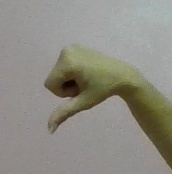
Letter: waw